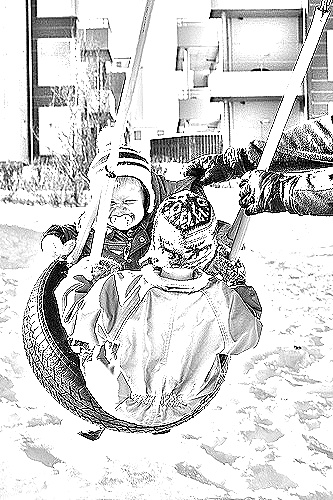
Portrait style: Sketch Portrait